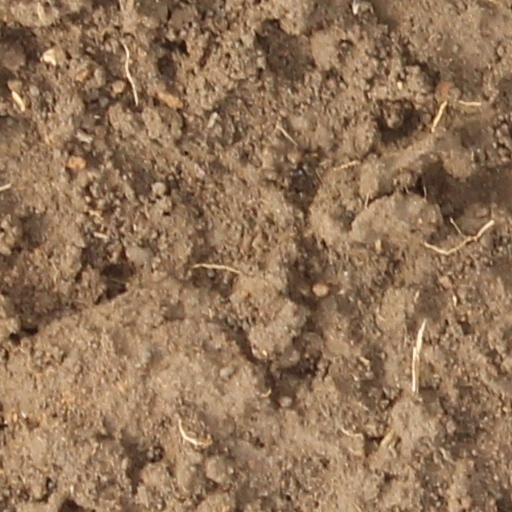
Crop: wheat